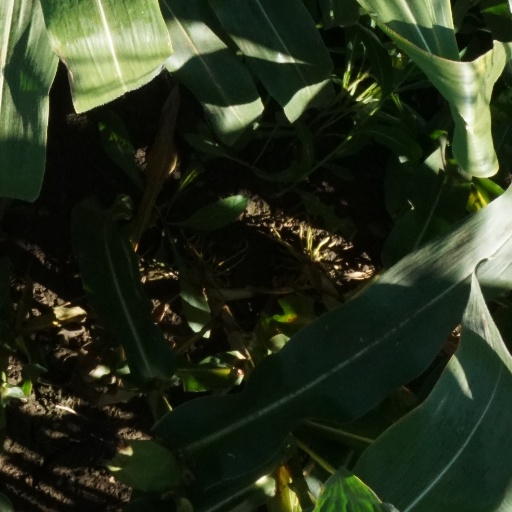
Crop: maize; corn